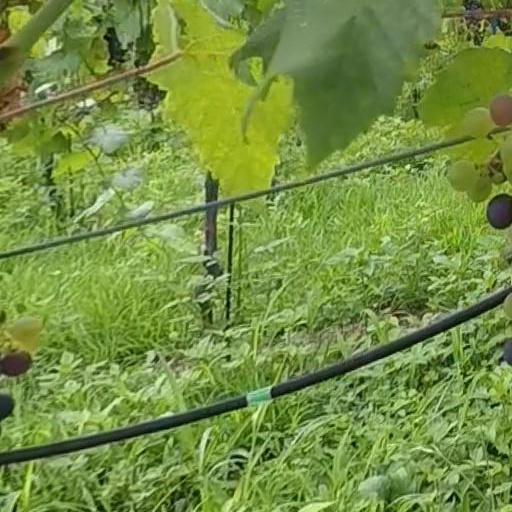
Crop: grape